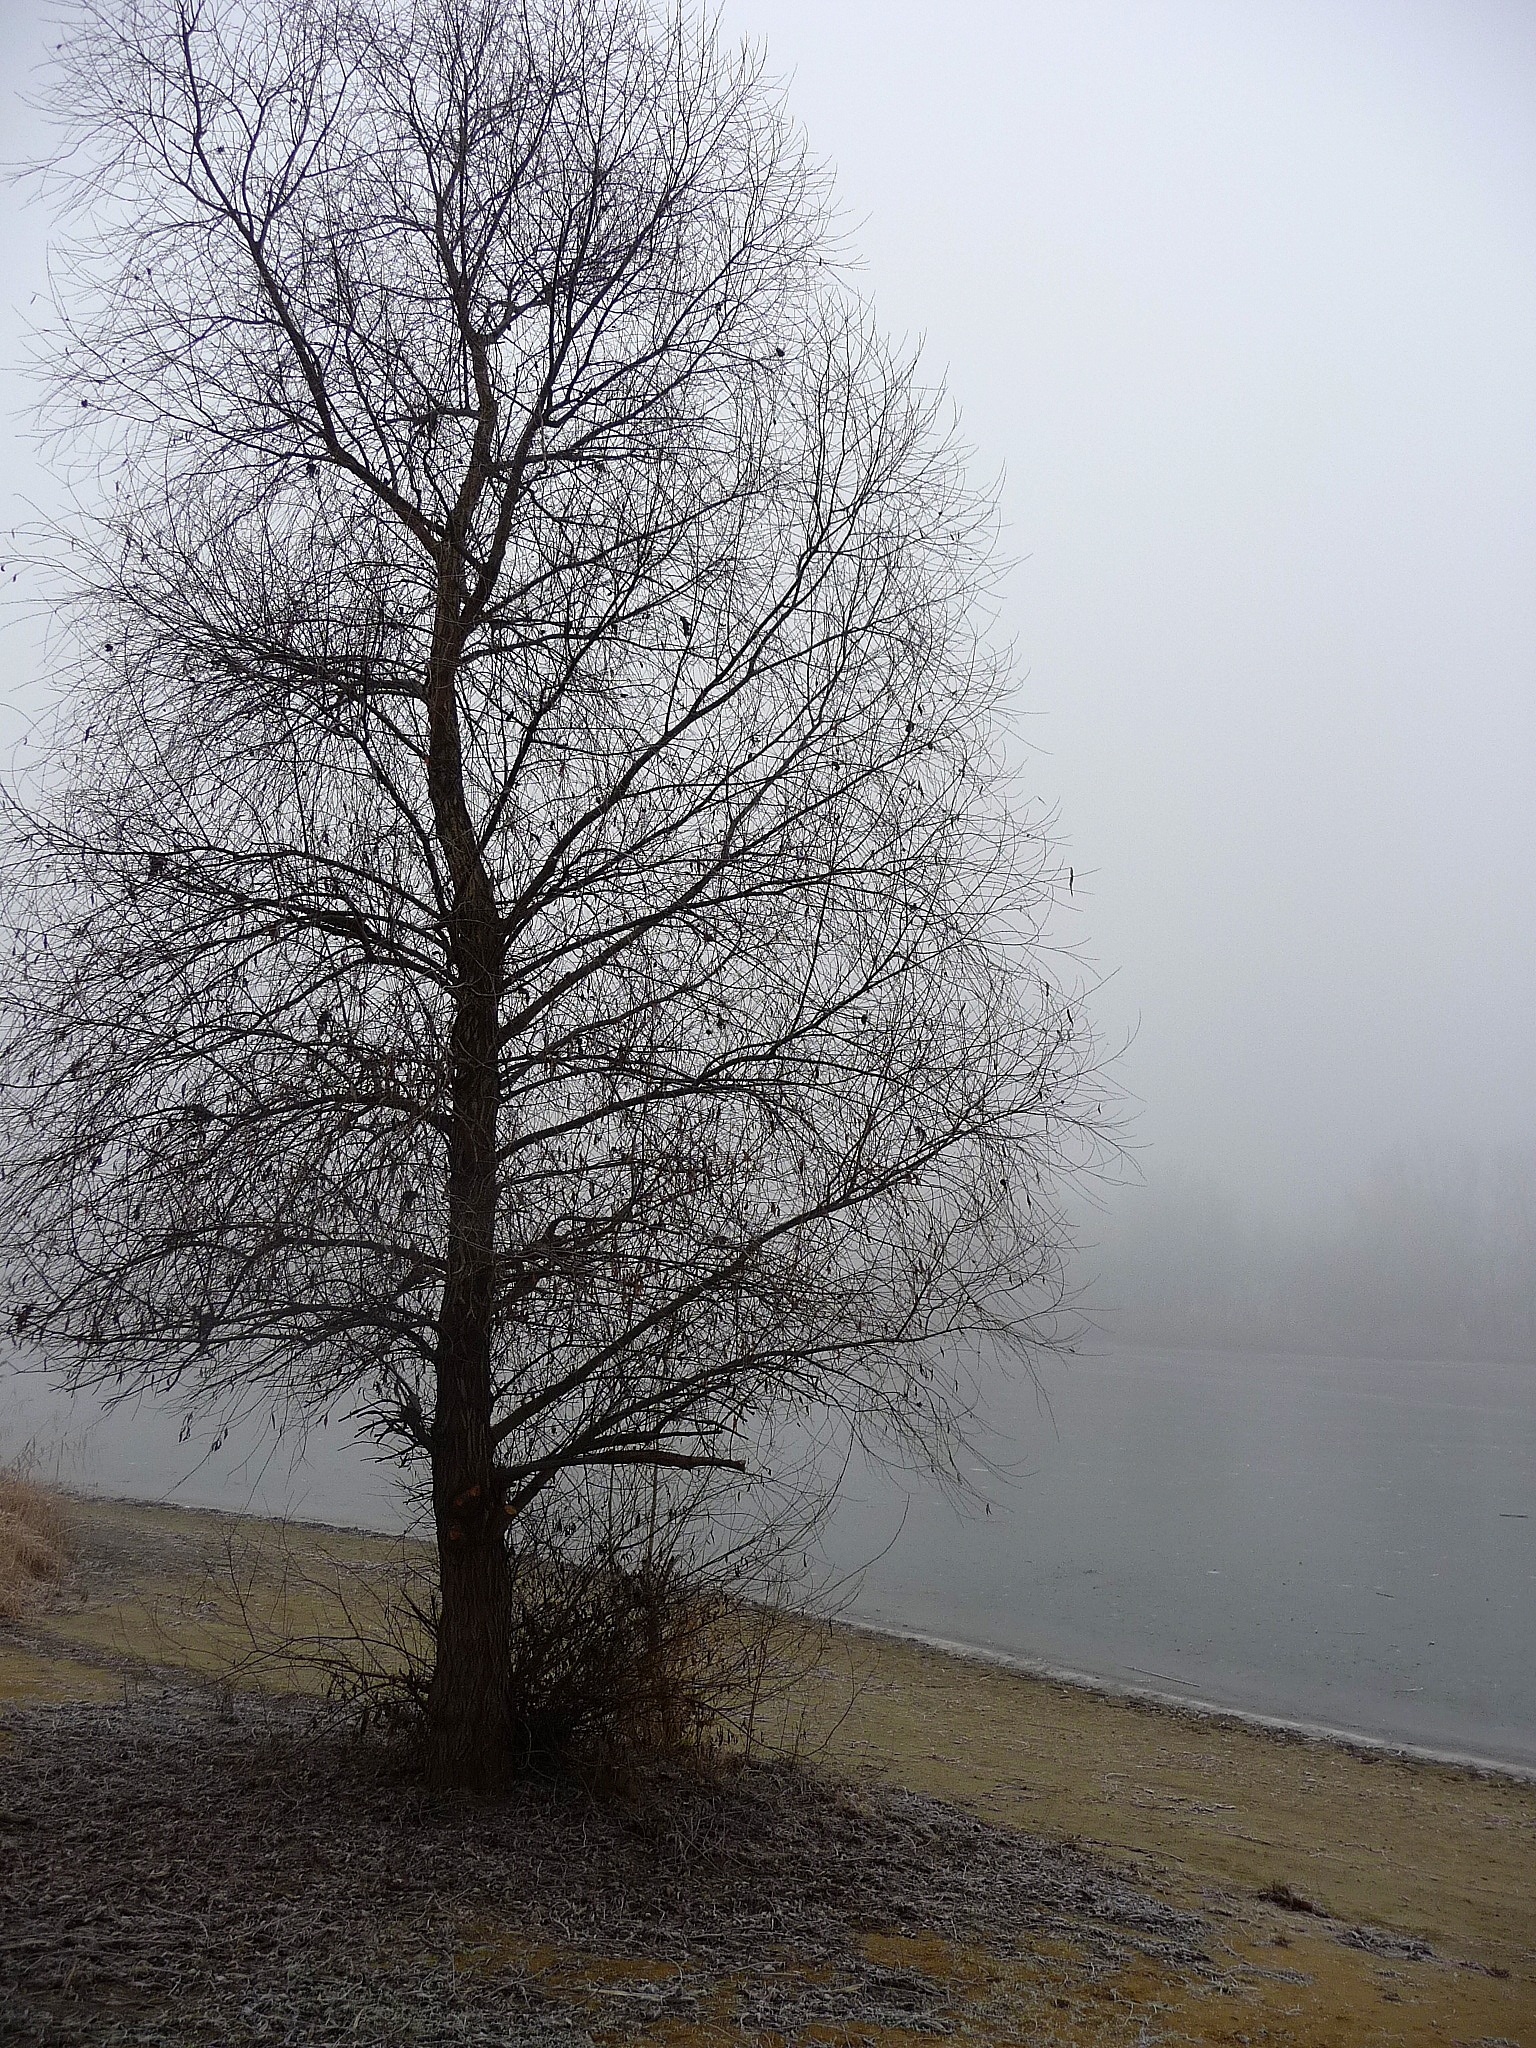
tree, nature, branch, snow, cold, winter, plant, wood, fog, mist, morning, frost, ice, critter, weather, season, trees, misty, freezing, atmospheric phenomenon, woody plant